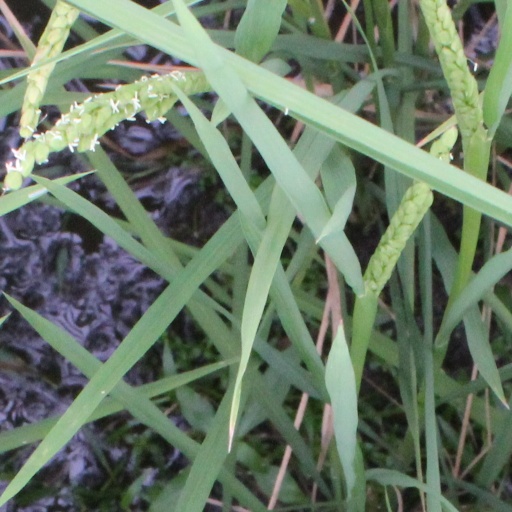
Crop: rice